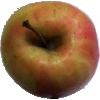
Label: apple_pink_lady